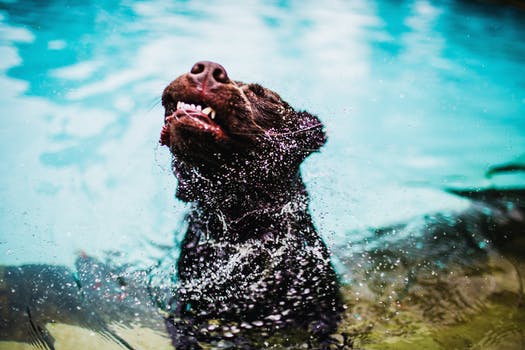
Label: No Watermark